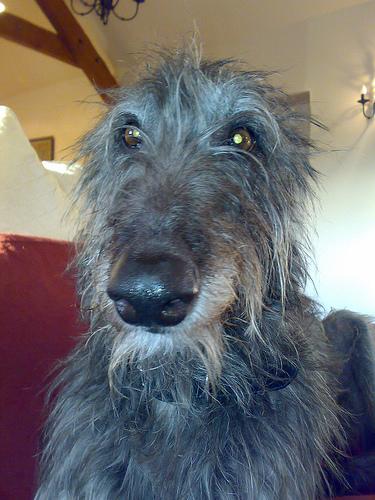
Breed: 224-n000056-Scottish_deerhound